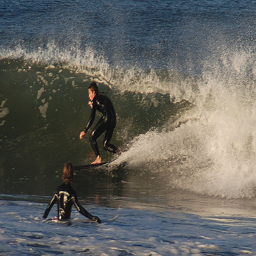
A surfer skillfully rides a wave while another surfer watches.
A surfer watches another surfer ride the wave into shore.
A person in the water as another person surfs past
The two people are in wetsuits in the ocean while one rides a wave.
A man is riding a wave on a surfboard.